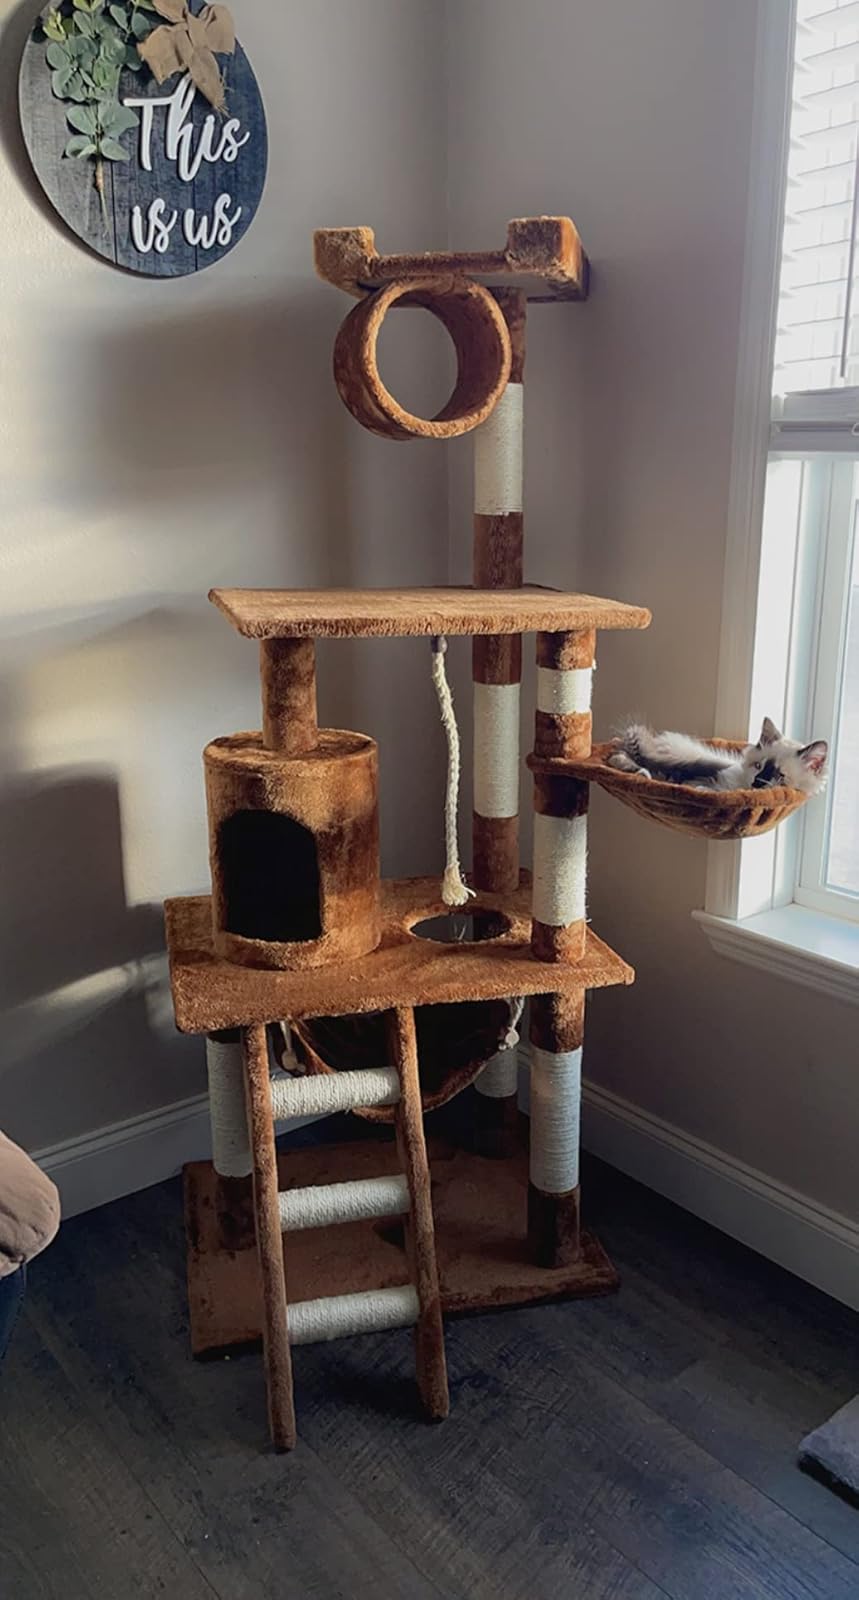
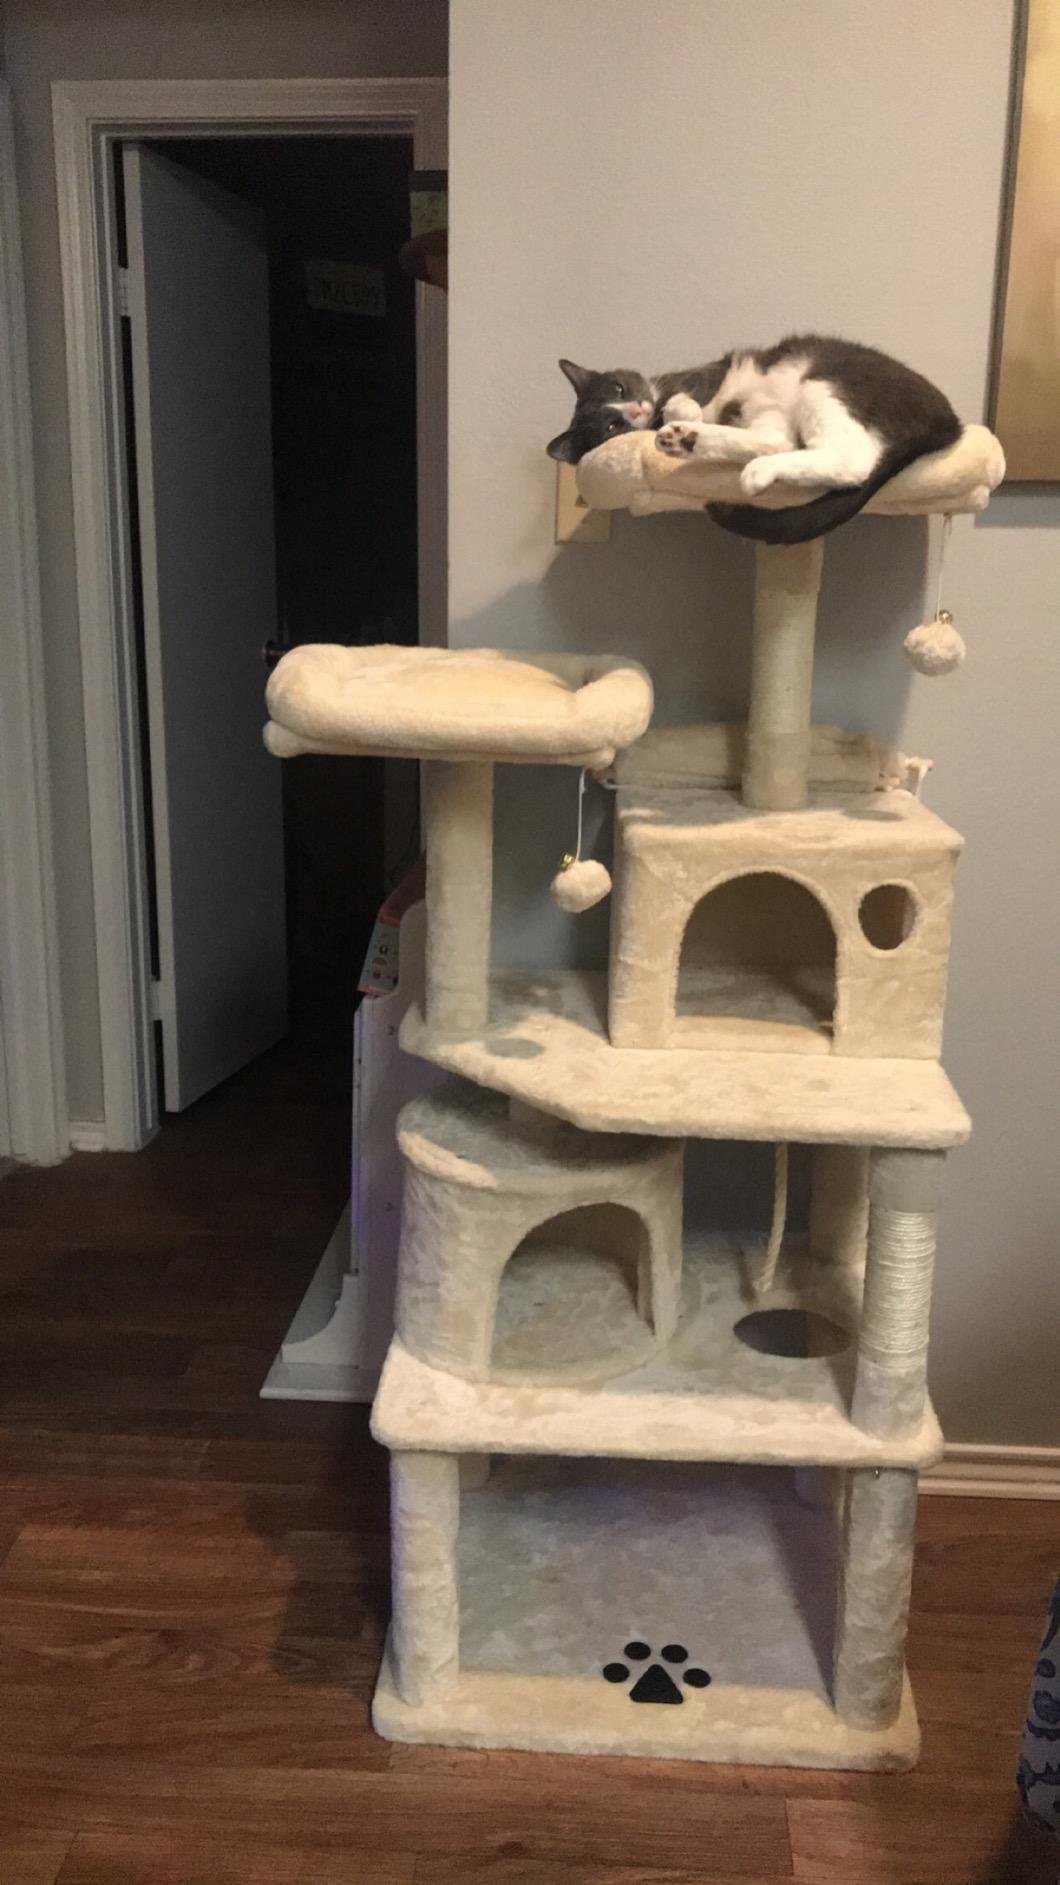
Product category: items_cat tree
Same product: no